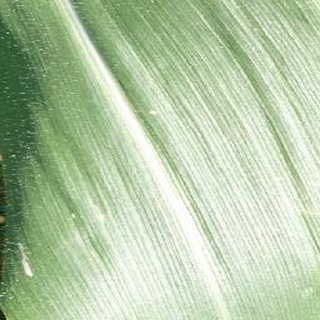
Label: healthy_corn